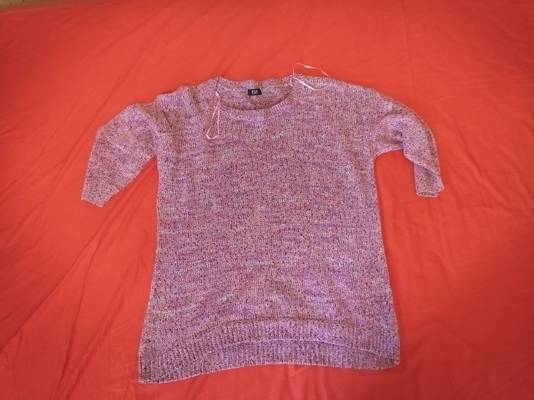
Waste category: clothes